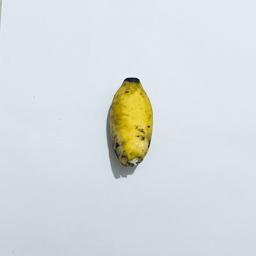
Ripeness: Ripe